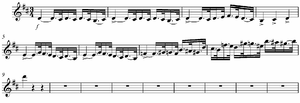
Le concerto pour violon en ré mineur, op. 47, est une œuvre du compositeur finlandais Jean Sibelius, composée entre 1903 et 1904, puis révisée en 1905.